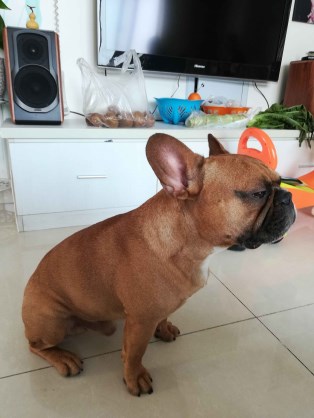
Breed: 1121-n000002-French_bulldog